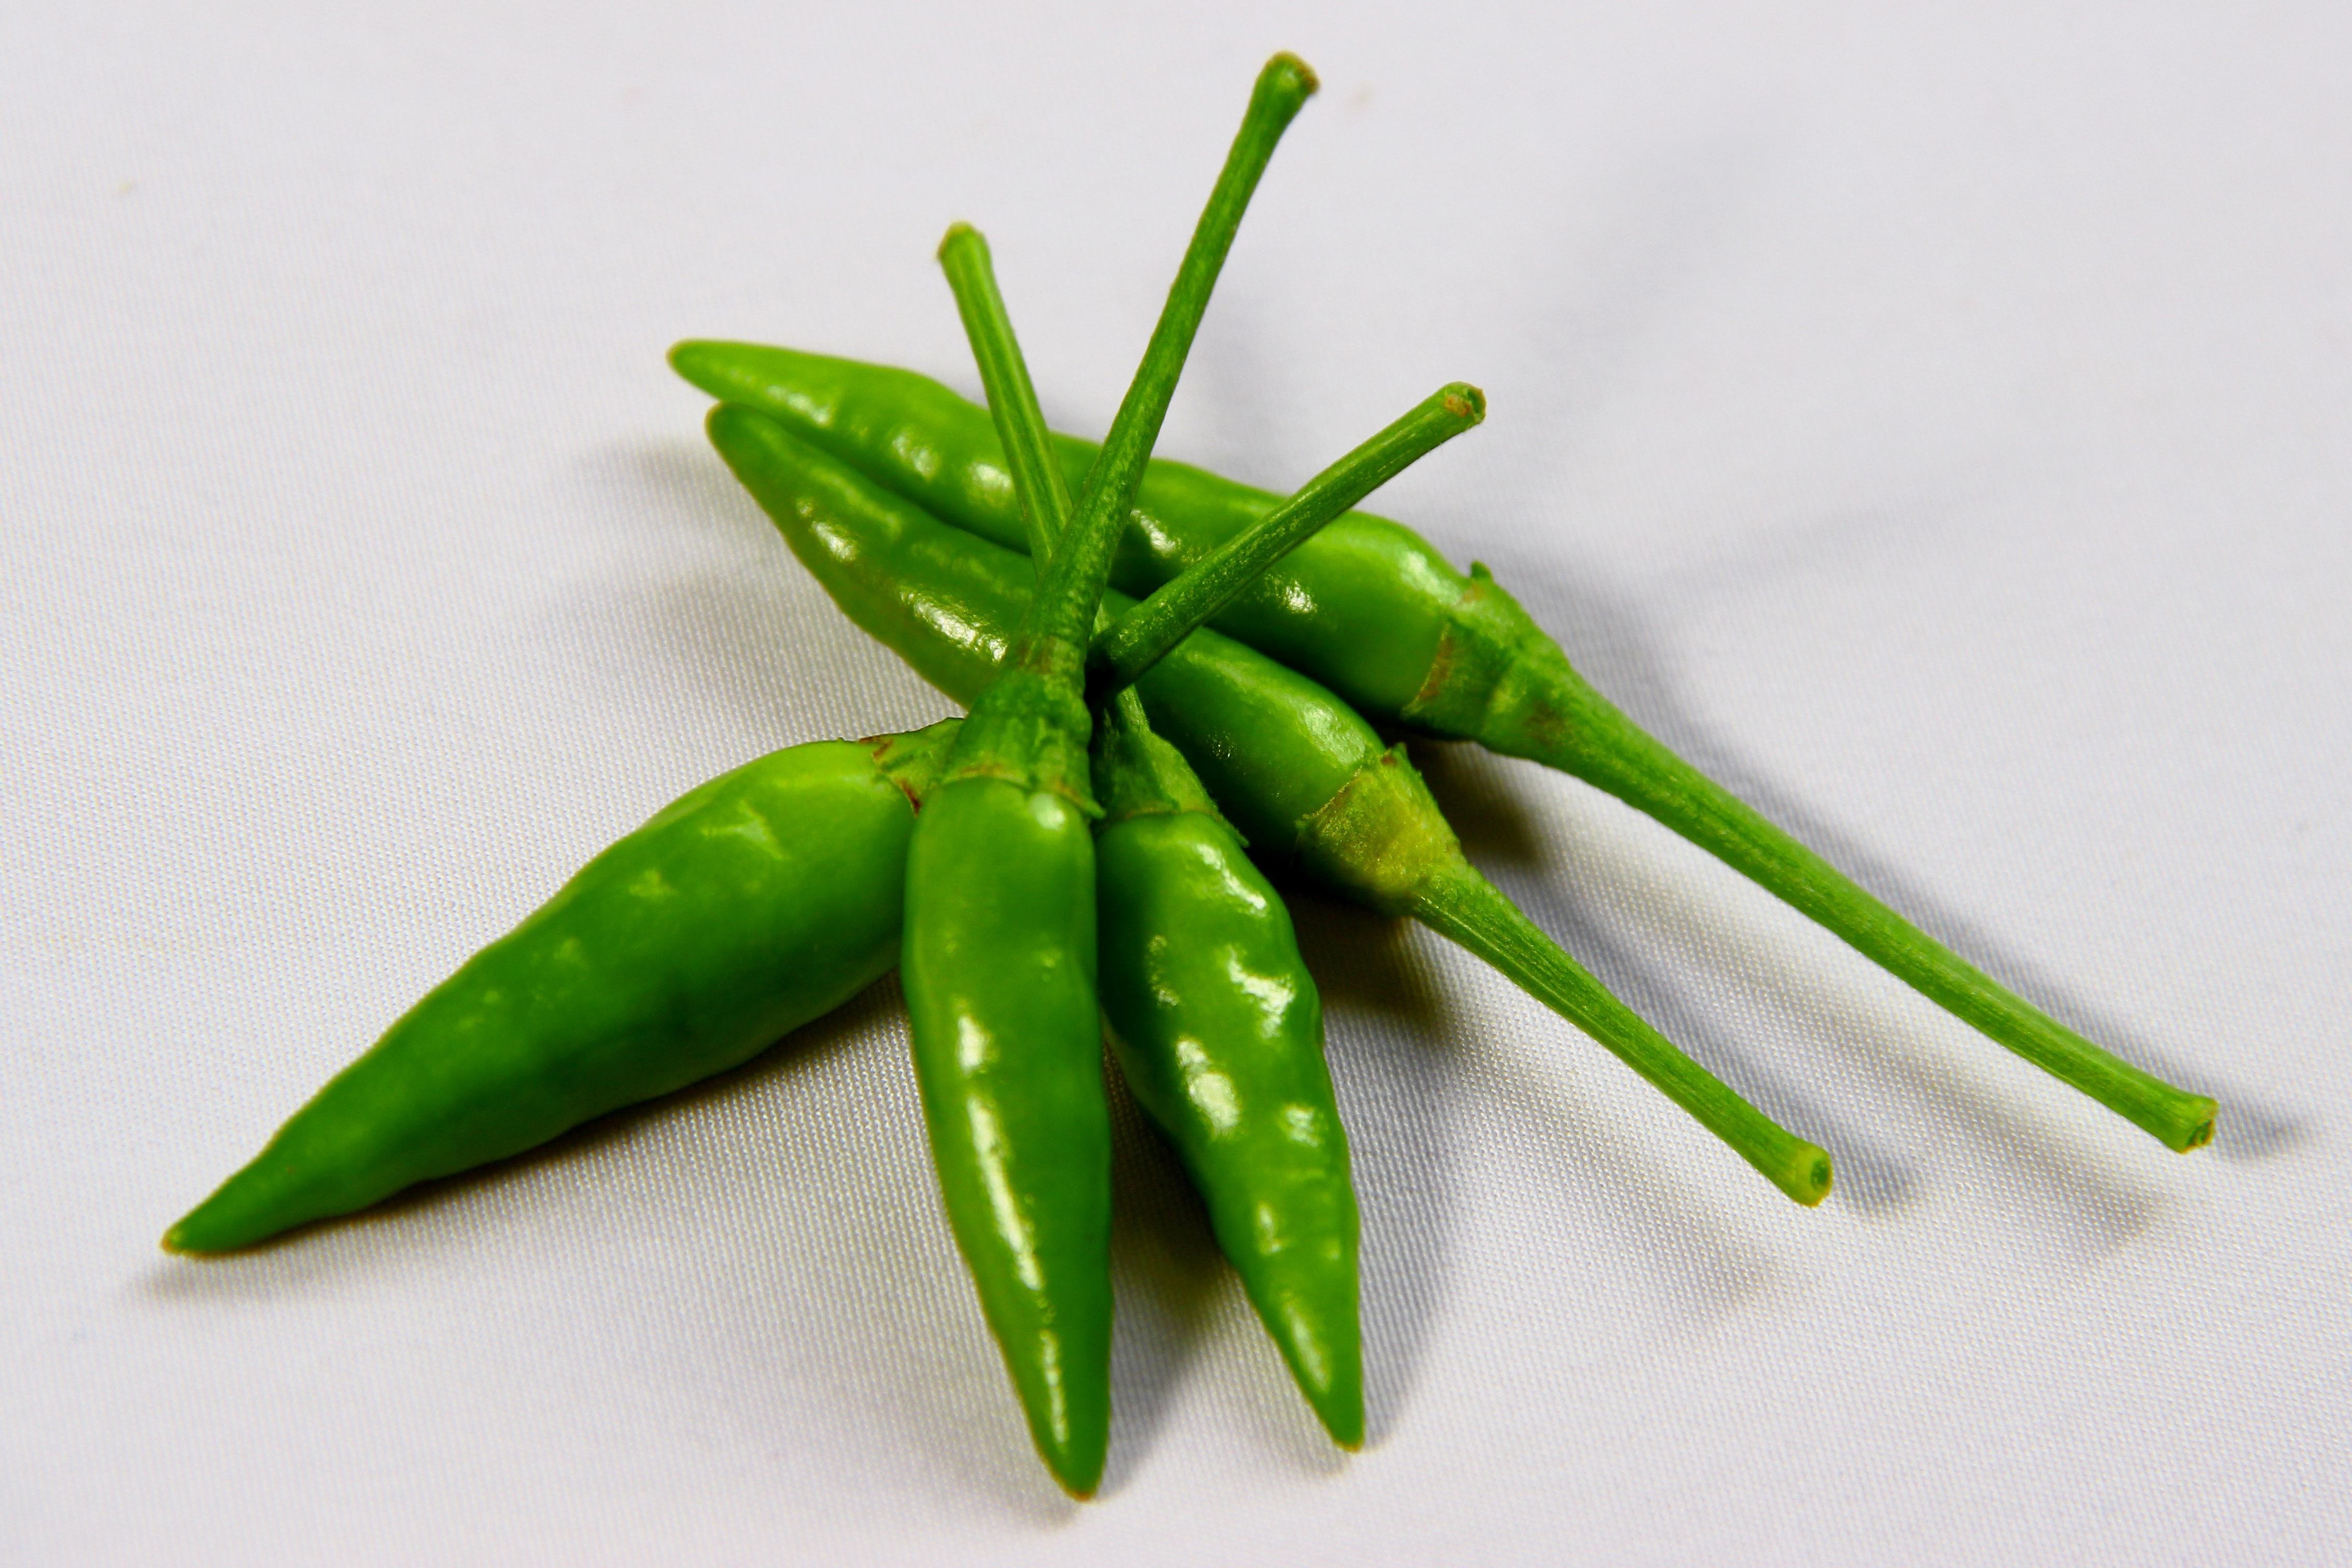
plant, leaf, flower, dish, food, green, pepper, chili, herb, produce, vegetable, pea, vegetables, hot, flowering plant, green chili, plant stem, land plant, lado minang